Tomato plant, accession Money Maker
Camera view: horizontal (90 deg, fisheye); turntable rotation: 240 degrees
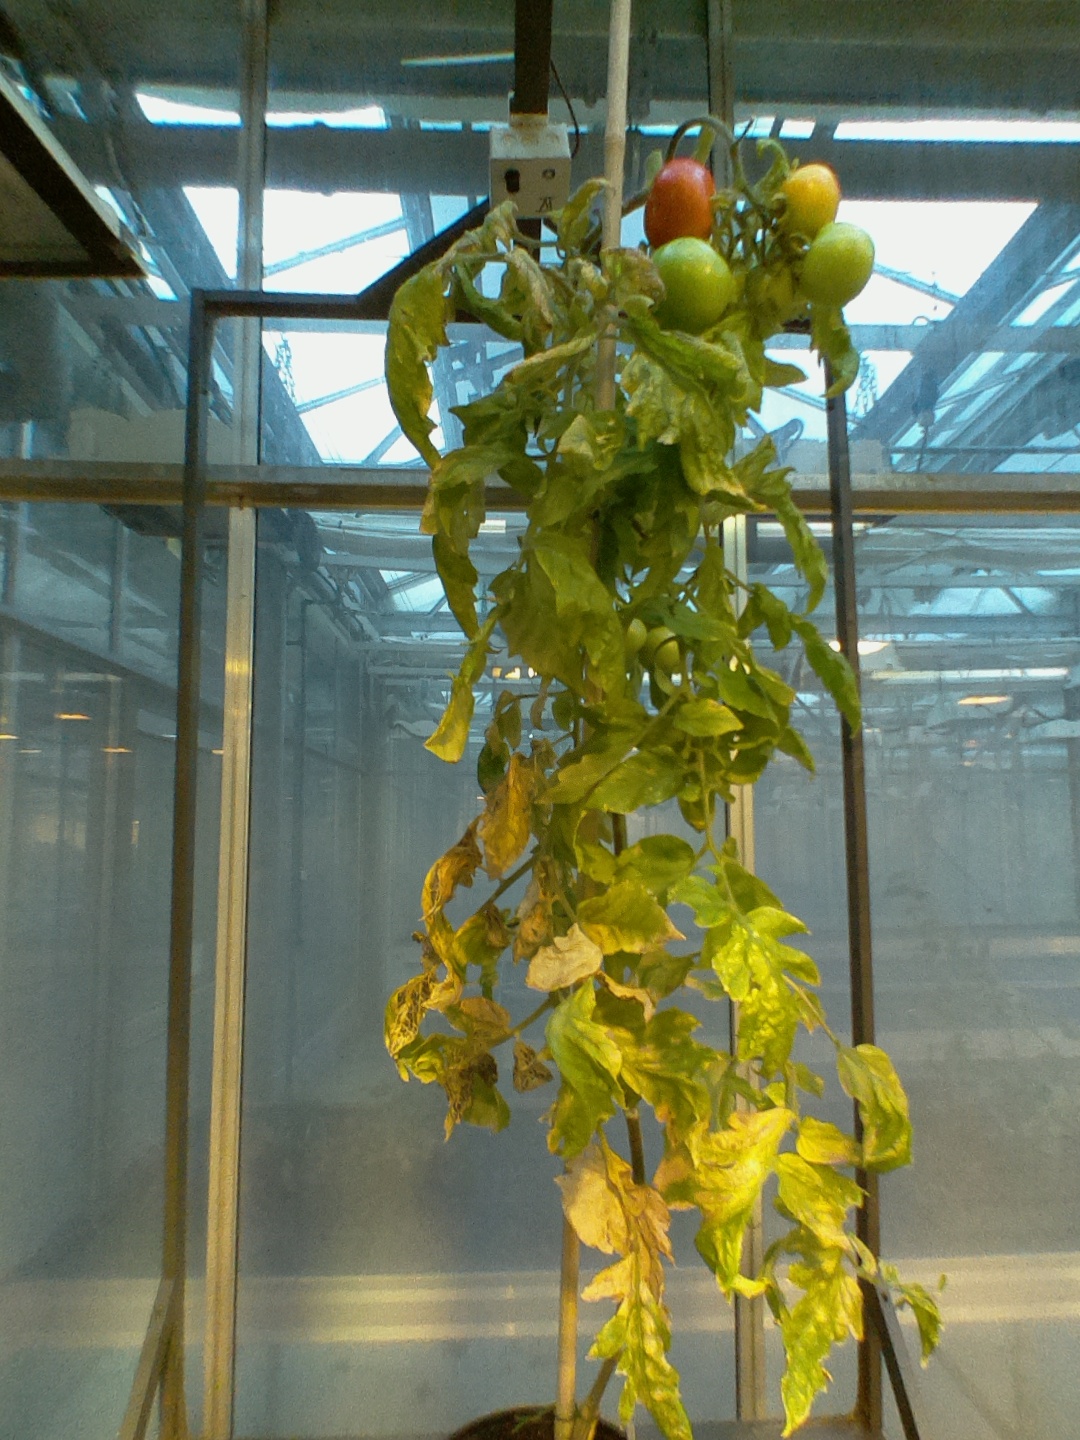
BBCH growth stage 82: 20%-30% of fruits show typical fully ripe color